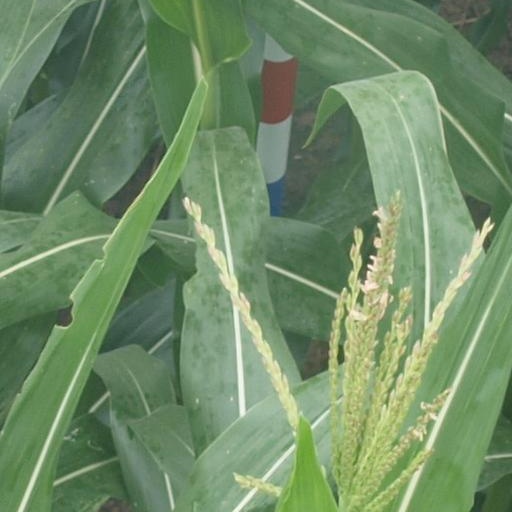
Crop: maize; corn